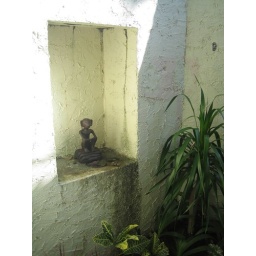
The balcony by the bathroom